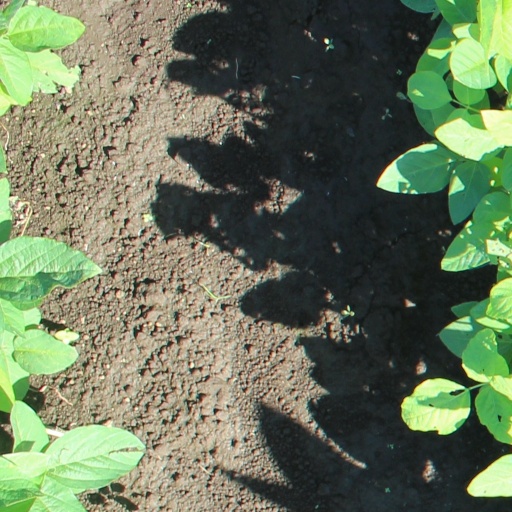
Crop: soybean